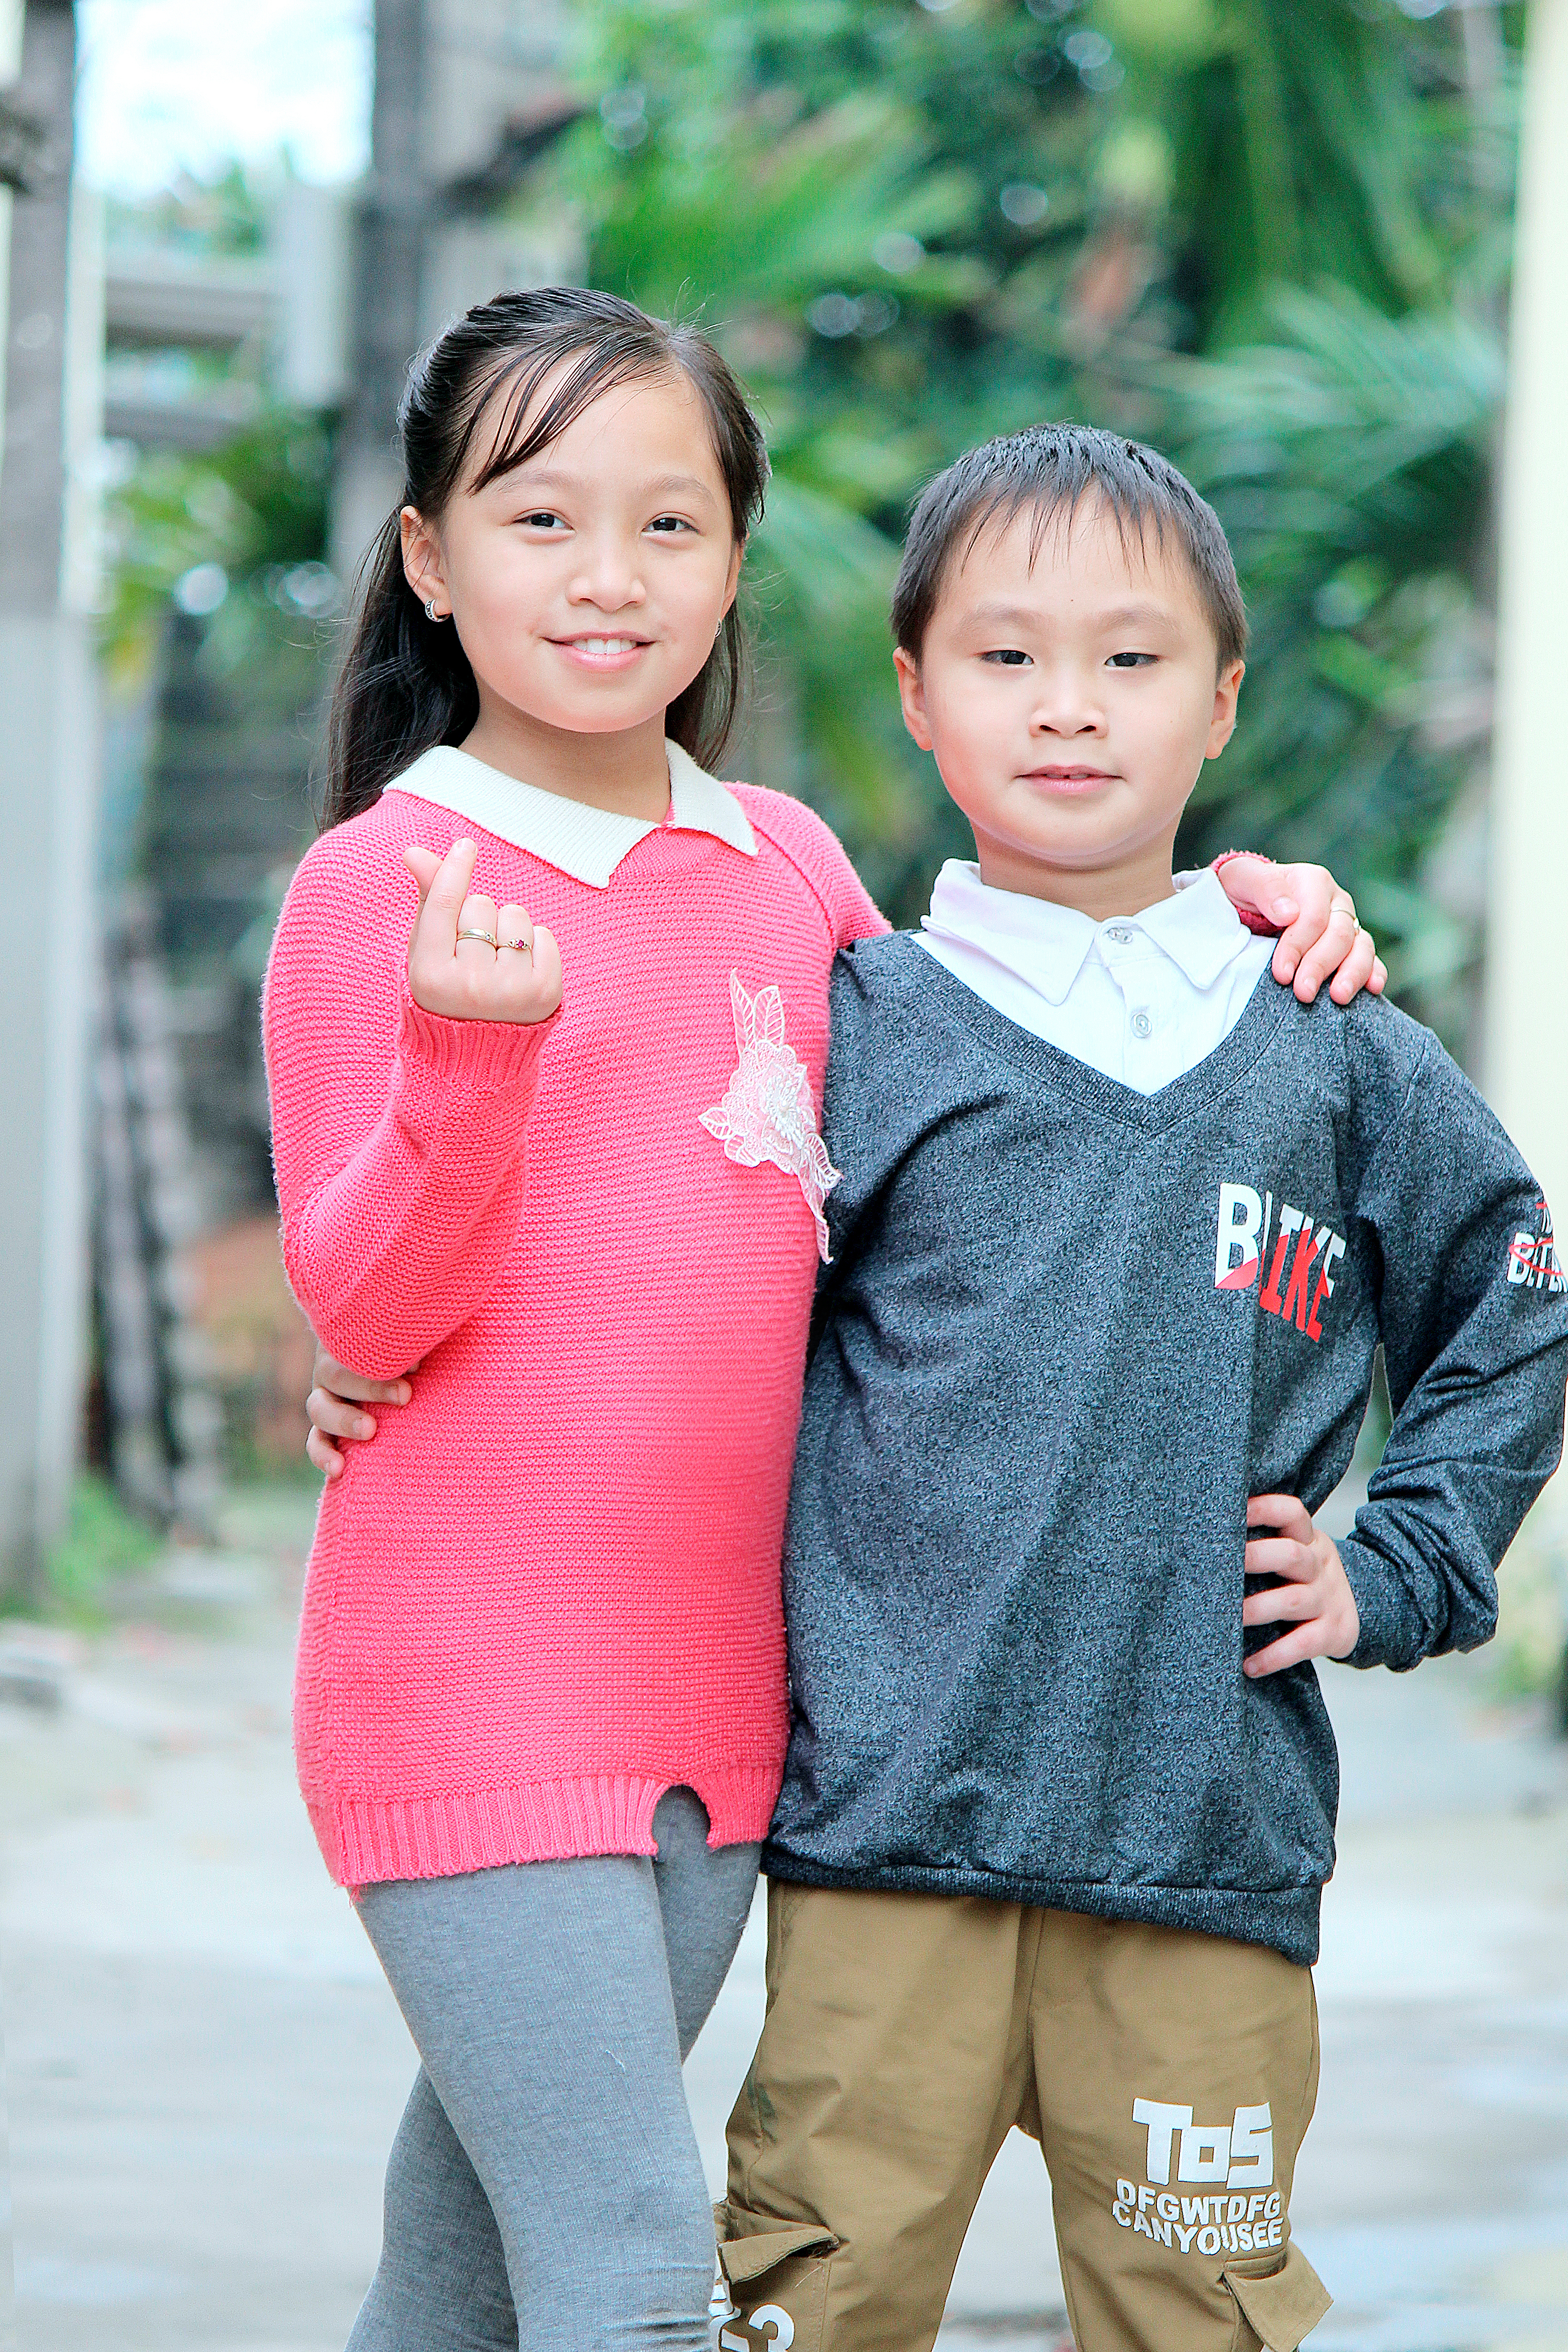
picture, clothing, face, skin, smile, shoulder, facial expression, sleeve, happy, gesture, interaction, pink, toddler, leisure, child, fun, grass, event, t shirt, waist, pattern, magenta, portrait photography, vacation, belt, uniform, photo shoot, child model, tradition